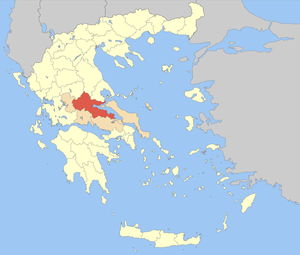
La Phthiotide est un district régional de la Périphérie de Grèce-Centrale. Avant 2010 et la réforme Kallikratis, elle avait le statut de nome avec la même étendue géographique.